Germanic heroic legend

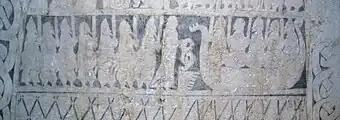
Hildr stands between the two sides and attempts to mediate between father and husband on the picture stone Smiss (I).

The picture stone Smiss I from Gotland, dated around 700, appears to depict a version of the legend of Hildr: a woman stands between two groups of warriors, one of which is arriving on a ship, and seems to seek to mediate between the two sides. This corresponds to a version of the legend known from 12th-century Germany, in which Hildr seeks - ultimately unsuccessfully - to mediate between her father, Hagene, and the man who seized her for marriage, Hetel. The later Norse versions, in which the battle is called the Hjaðningavíg, instead portray Hildr as egging on the combatants, Hǫgni and Heðinn.